Anti-Vaccination Society of America

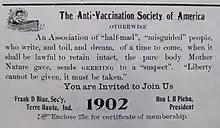
Anti-Vaccination Society of America advertisement from 1902

Anti-Vaccination Society of America opposed compulsory smallpox vaccination from the final decades of the 19th century through the 1910s. It was founded in 1879 after a visit to the United States by William Tebb. It published a periodical called "Vaccination".